Andrés Calamaro

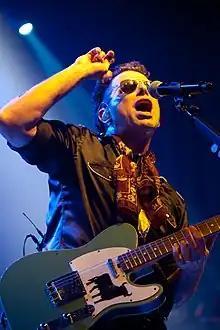
Calamaro performing in 2010

Andrés Calamaro (August 22, 1961) is an Argentine musician, composer and Latin Grammy winner. He is considered one of the greatest and most influential rock artists in Spanish. He is also one of the most complete artists for his wide range of musical styles, including funk, reggae, ballads, boleros, tangos and jazz. His former band "Los Rodríguez" was a major success in Spain and throughout Latin America mainly during the 1990s. He is multi-instrumentalist and became one of the main icons of Argentine rock, selling over 1.3 million records to date.